Gardens of ancient Egypt

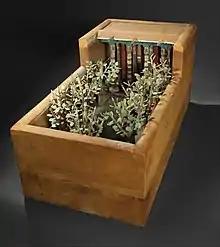
A funerary model of a garden, dating to the Eleventh dynasty of Egypt, circa 2009–1998 BC. Made of painted and gessoed wood, originally from Thebes.

Funeral gardens were miniature versions of house gardens that were placed in tombs. They usually had a small square house or pavilion with wooden columns, surrounded by a wall, Within the wall was a basin surrounded by a row of trees. The house resembled the kiosks in gardens, where the owner would play checkers or relax. The dead were traditionally surrounded by the objects they would have enjoyed in life, and it was expected that they would continue to enjoy their gardens in their afterlife. The inscription of one tomb said: "You promenade at your ease by the lovely bank of your pond; your heart rejoices from your trees and is refreshed under your sycamores; your heart is satisfied by the water from your wells that you made so that they would last forever."